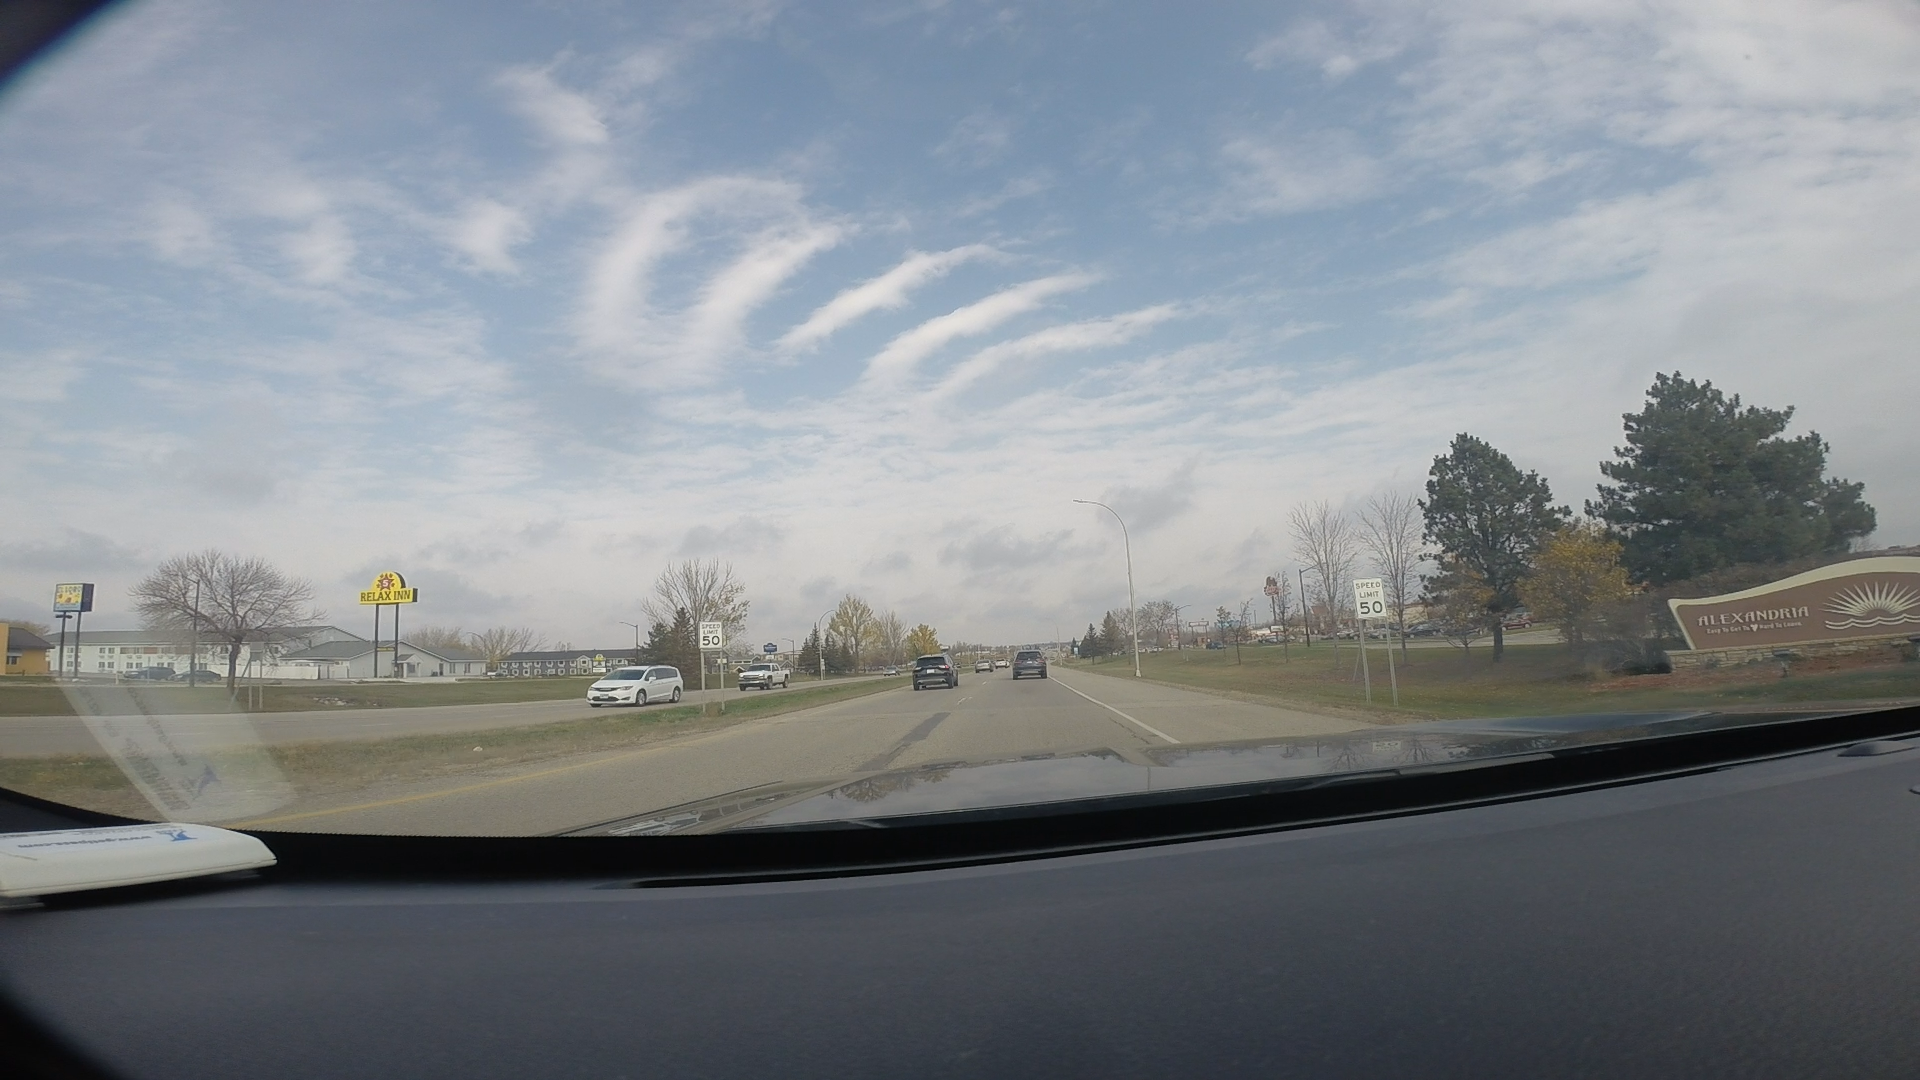
Speed limit sign label: mph50